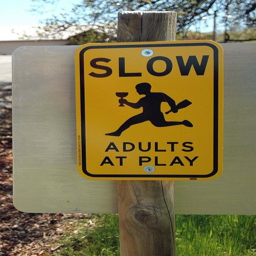
this sign needs to be on every street corner .